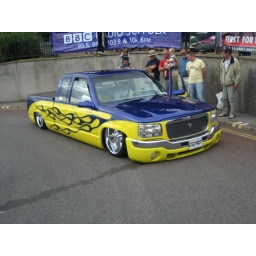
A Patricularly low truck at the annual american car display in Felixstowe